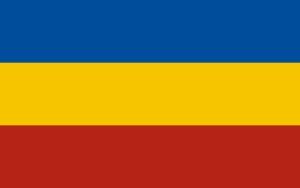
Les cosaques du Don sont une cosaquerie installée dans la région du fleuve Don dans le sud de la Russie.